Sick Muse Art Projects

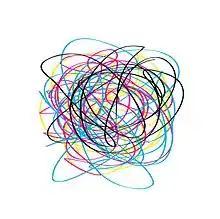
Sick Muse Art Projects Logo

Sick Muse Art Projects is a community-based, non-profit arts organization co-founded by Colombian writer Paola Gomez and visual artist Alex Usquiano. It is located in Toronto, Ontario.